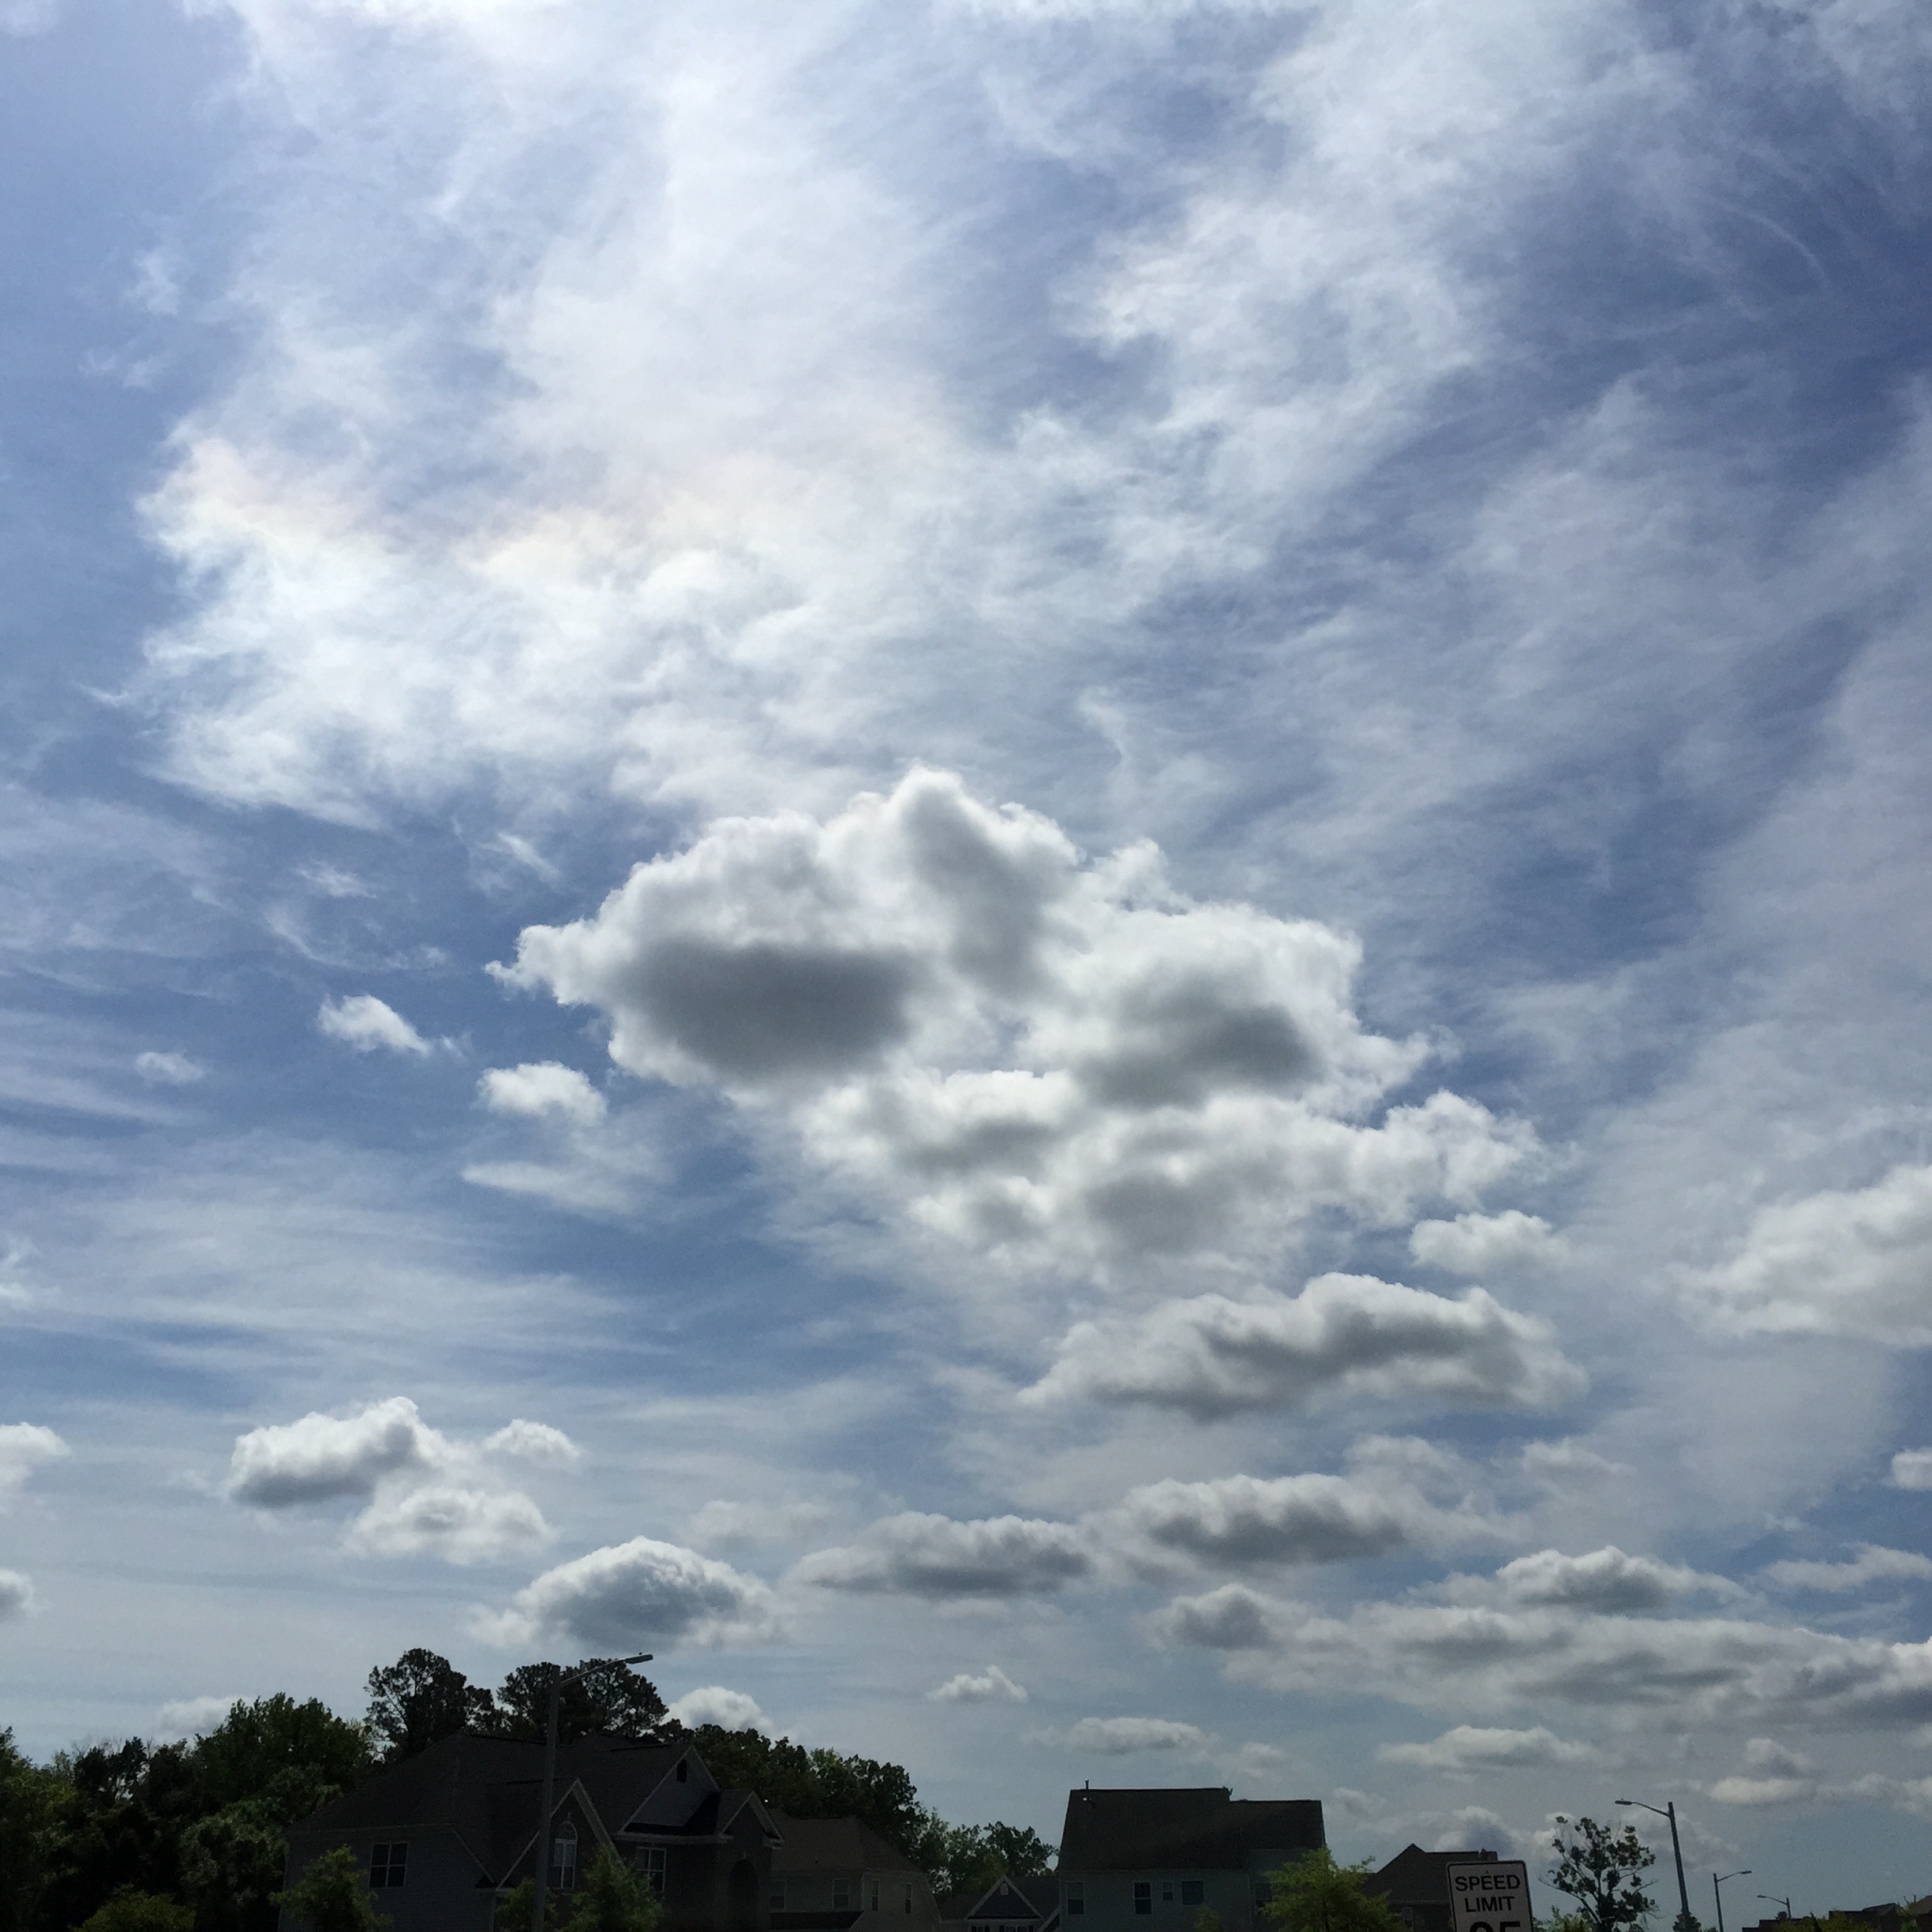
horizon, cloud, sky, sunlight, atmosphere, dusk, daytime, cumulus, plain, trees, clouds, daylight, day, meteorological phenomenon, game texture, sky texture, atmosphere of earth